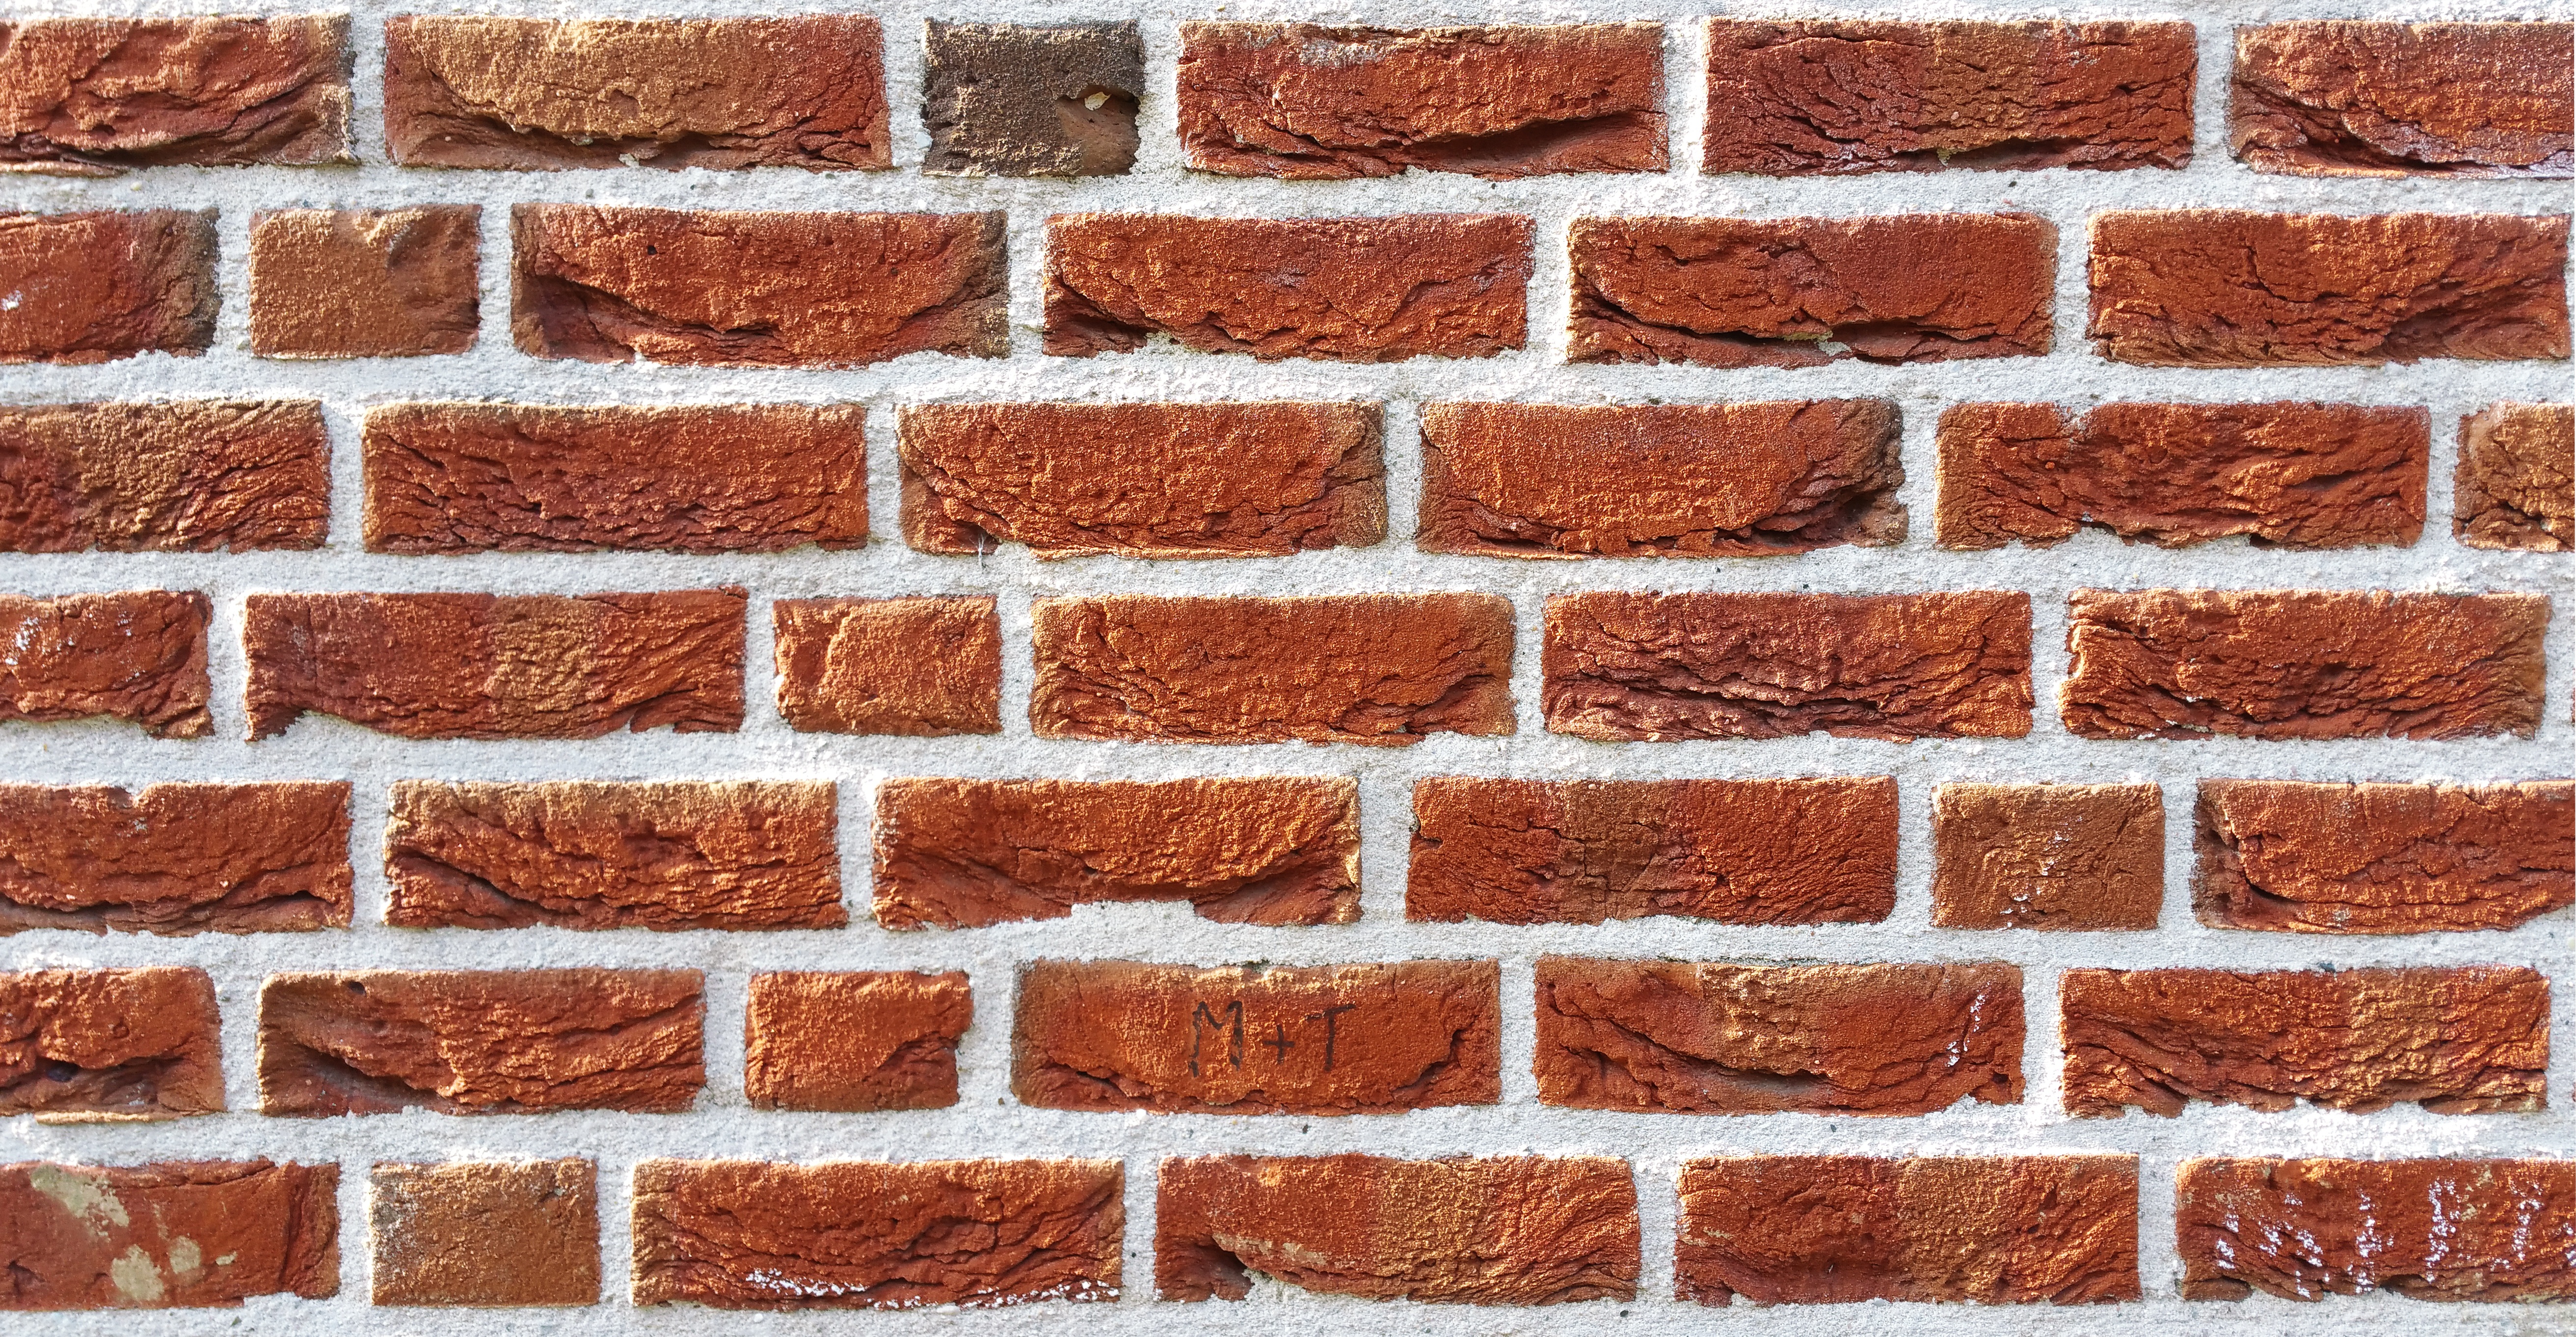
structure, texture, floor, wall, stone, red, facade, brick, material, brick wall, background, hardwood, brickwork, flooring, initials